Stephanie D'Abruzzo

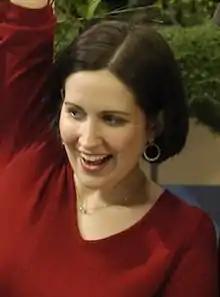
D'Abruzzo on the set of "Oobi" in 2004

Stephanie Ann D'Abruzzo (born December 7, 1971) is an American actress and puppeteer. She has performed various Muppets in the television program "Sesame Street". She held starring roles on the children's TV shows "Oobi" and "The Book of Pooh".